Air Force Financial Services Center

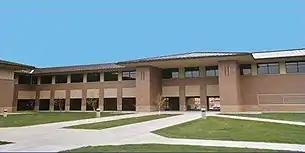
Air Force Financial Services Center's operations building

The center consisted of three buildings located on Ellsworth Air Force Base. The main building housed the financial transaction processing operations group and the customer service contact center. This building was originally the base military education and testing center. The finance center also included a separate state-of-the-art technology facility and a small military headquarters building adjacent to the main building. This building was the base community center prior to being gutted and remodeled.